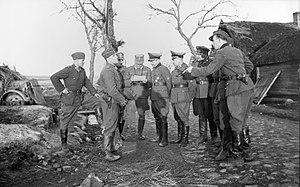
La 29ᵉ division SS était une division d'infanterie de la Waffen-SS, composée de volontaires russes, biélorusses et ukrainiens. Elle fut, avec la brigade Dirlewanger, la plus impitoyable des divisions SS. L'unité, également appelée officiellement « brigade Kaminski » s'est rendue sinistrement célèbre pour les atrocités commises contre la population civile pendant l'insurrection de Varsovie en 1944. L'unité fut dissoute fin 1944 après le décès de son commandant Bronislaw Kaminski et les troupes intégrées dans les unités de l'Armée Vlassov.
La collaboration russe pendant la Seconde Guerre mondiale désigne la collaboration politique, économique et militaire de citoyens d'URSS et aussi de Russes blancs avec les forces d'occupation allemandes de l'Union soviétique durant la Seconde Guerre mondiale.
Les opérations lutte anti-partisans en Biélorussie furent en réalité et surtout des opérations contre les civils sous couvert d'opérations militaires menées conjointement ou séparément par les troupes SS, la police de sécurité nazie, la Wehrmacht, et la police auxiliaire biélorusse. Les actions majeures ont eu lieu entre le printemps 1942 et le printemps 1943.